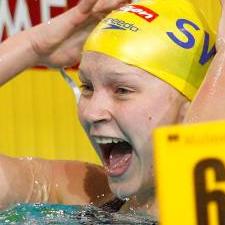
Age: 14